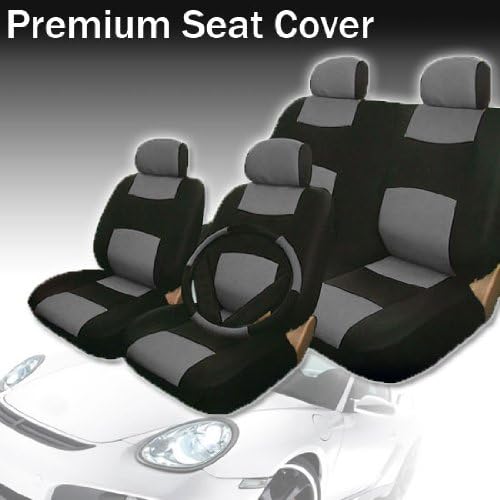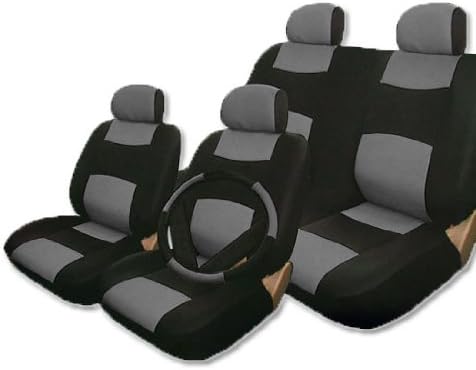
Yupbizauto New Brand Universal Synthetic Leather Car Seat Covers Set with 40/60, 50/50 Split Feature Rear Covers, Steering Wheel Cover and Seat Belt Covers -Black and Gray
Category: Automotive
Total 13 pieces seat covers set which includes: 2 front seat covers (with 2 back and 2 bench covers), 4 head rest, rear bench cover, rear back cover, steering wheel cover and 2 seat belt covers. Made with synthetic leather which provides soft and leather like touch. Breathing holes design ensure the cover stay cool without generating heats during summer. Fits all cars with regular size seats, support seats with arm rest. The rear back cover comes with 3 zippers in the center for seat with split feature and center console.
Features: Soft synthetic leather with 5mm foam for maximum comfort | Fits most cars with regular size seats | Support arm rest, rear 40/60, 50/50 split seats and center console | Matching steering wheel and seat belt covers | Stylish 2 tone color. Simple installation